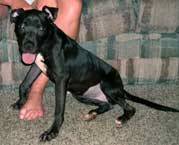
Label: dog